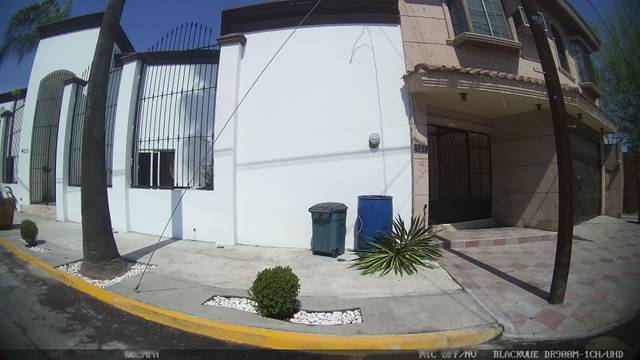
Region: Mexico
Coordinates: 25.686, -100.254